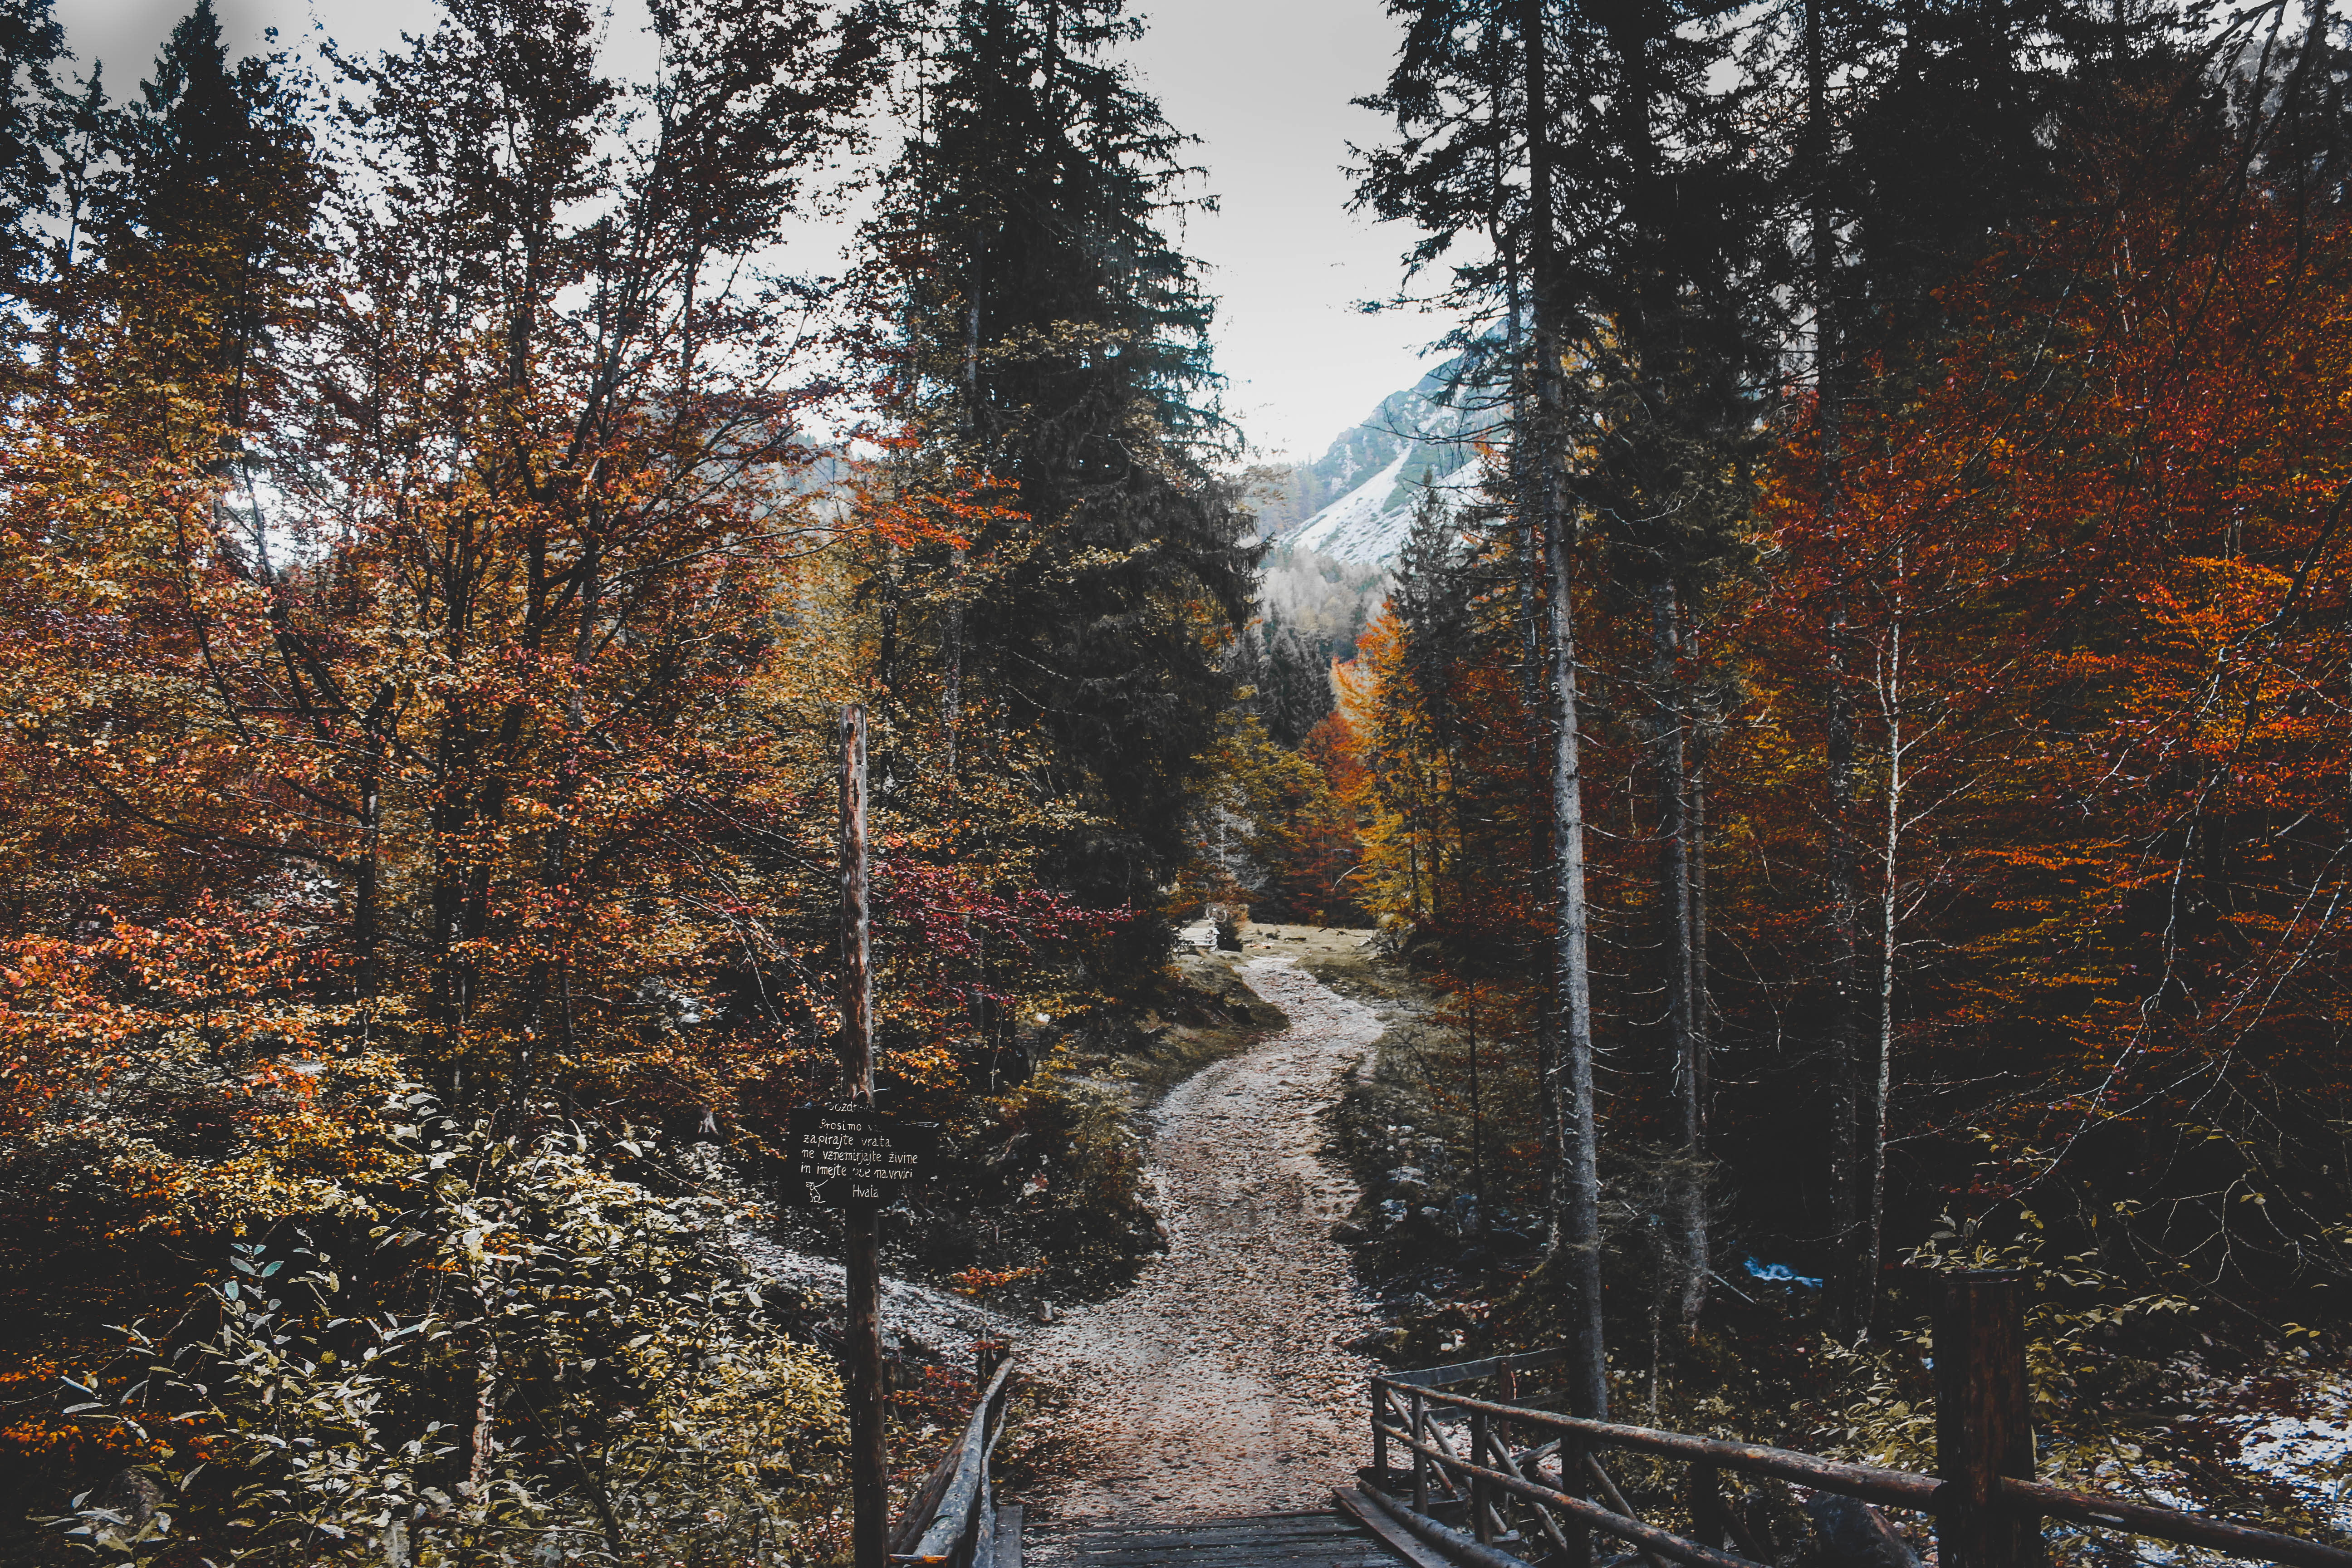
tree, nature, forest, path, wilderness, snow, winter, wood, trail, leaf, autumn, weather, season, woodland, habitat, ecosystem, woody plant, temperate coniferous forest